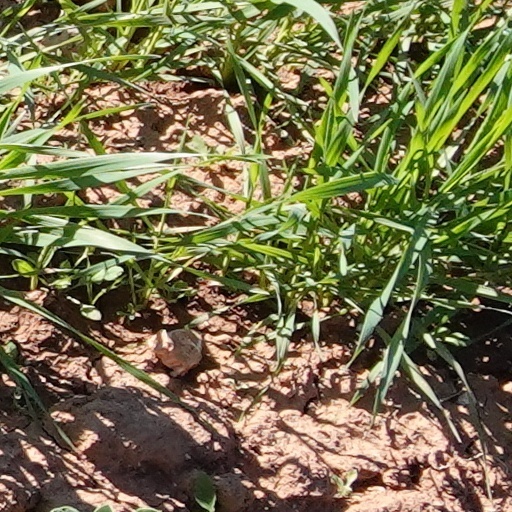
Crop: wheat